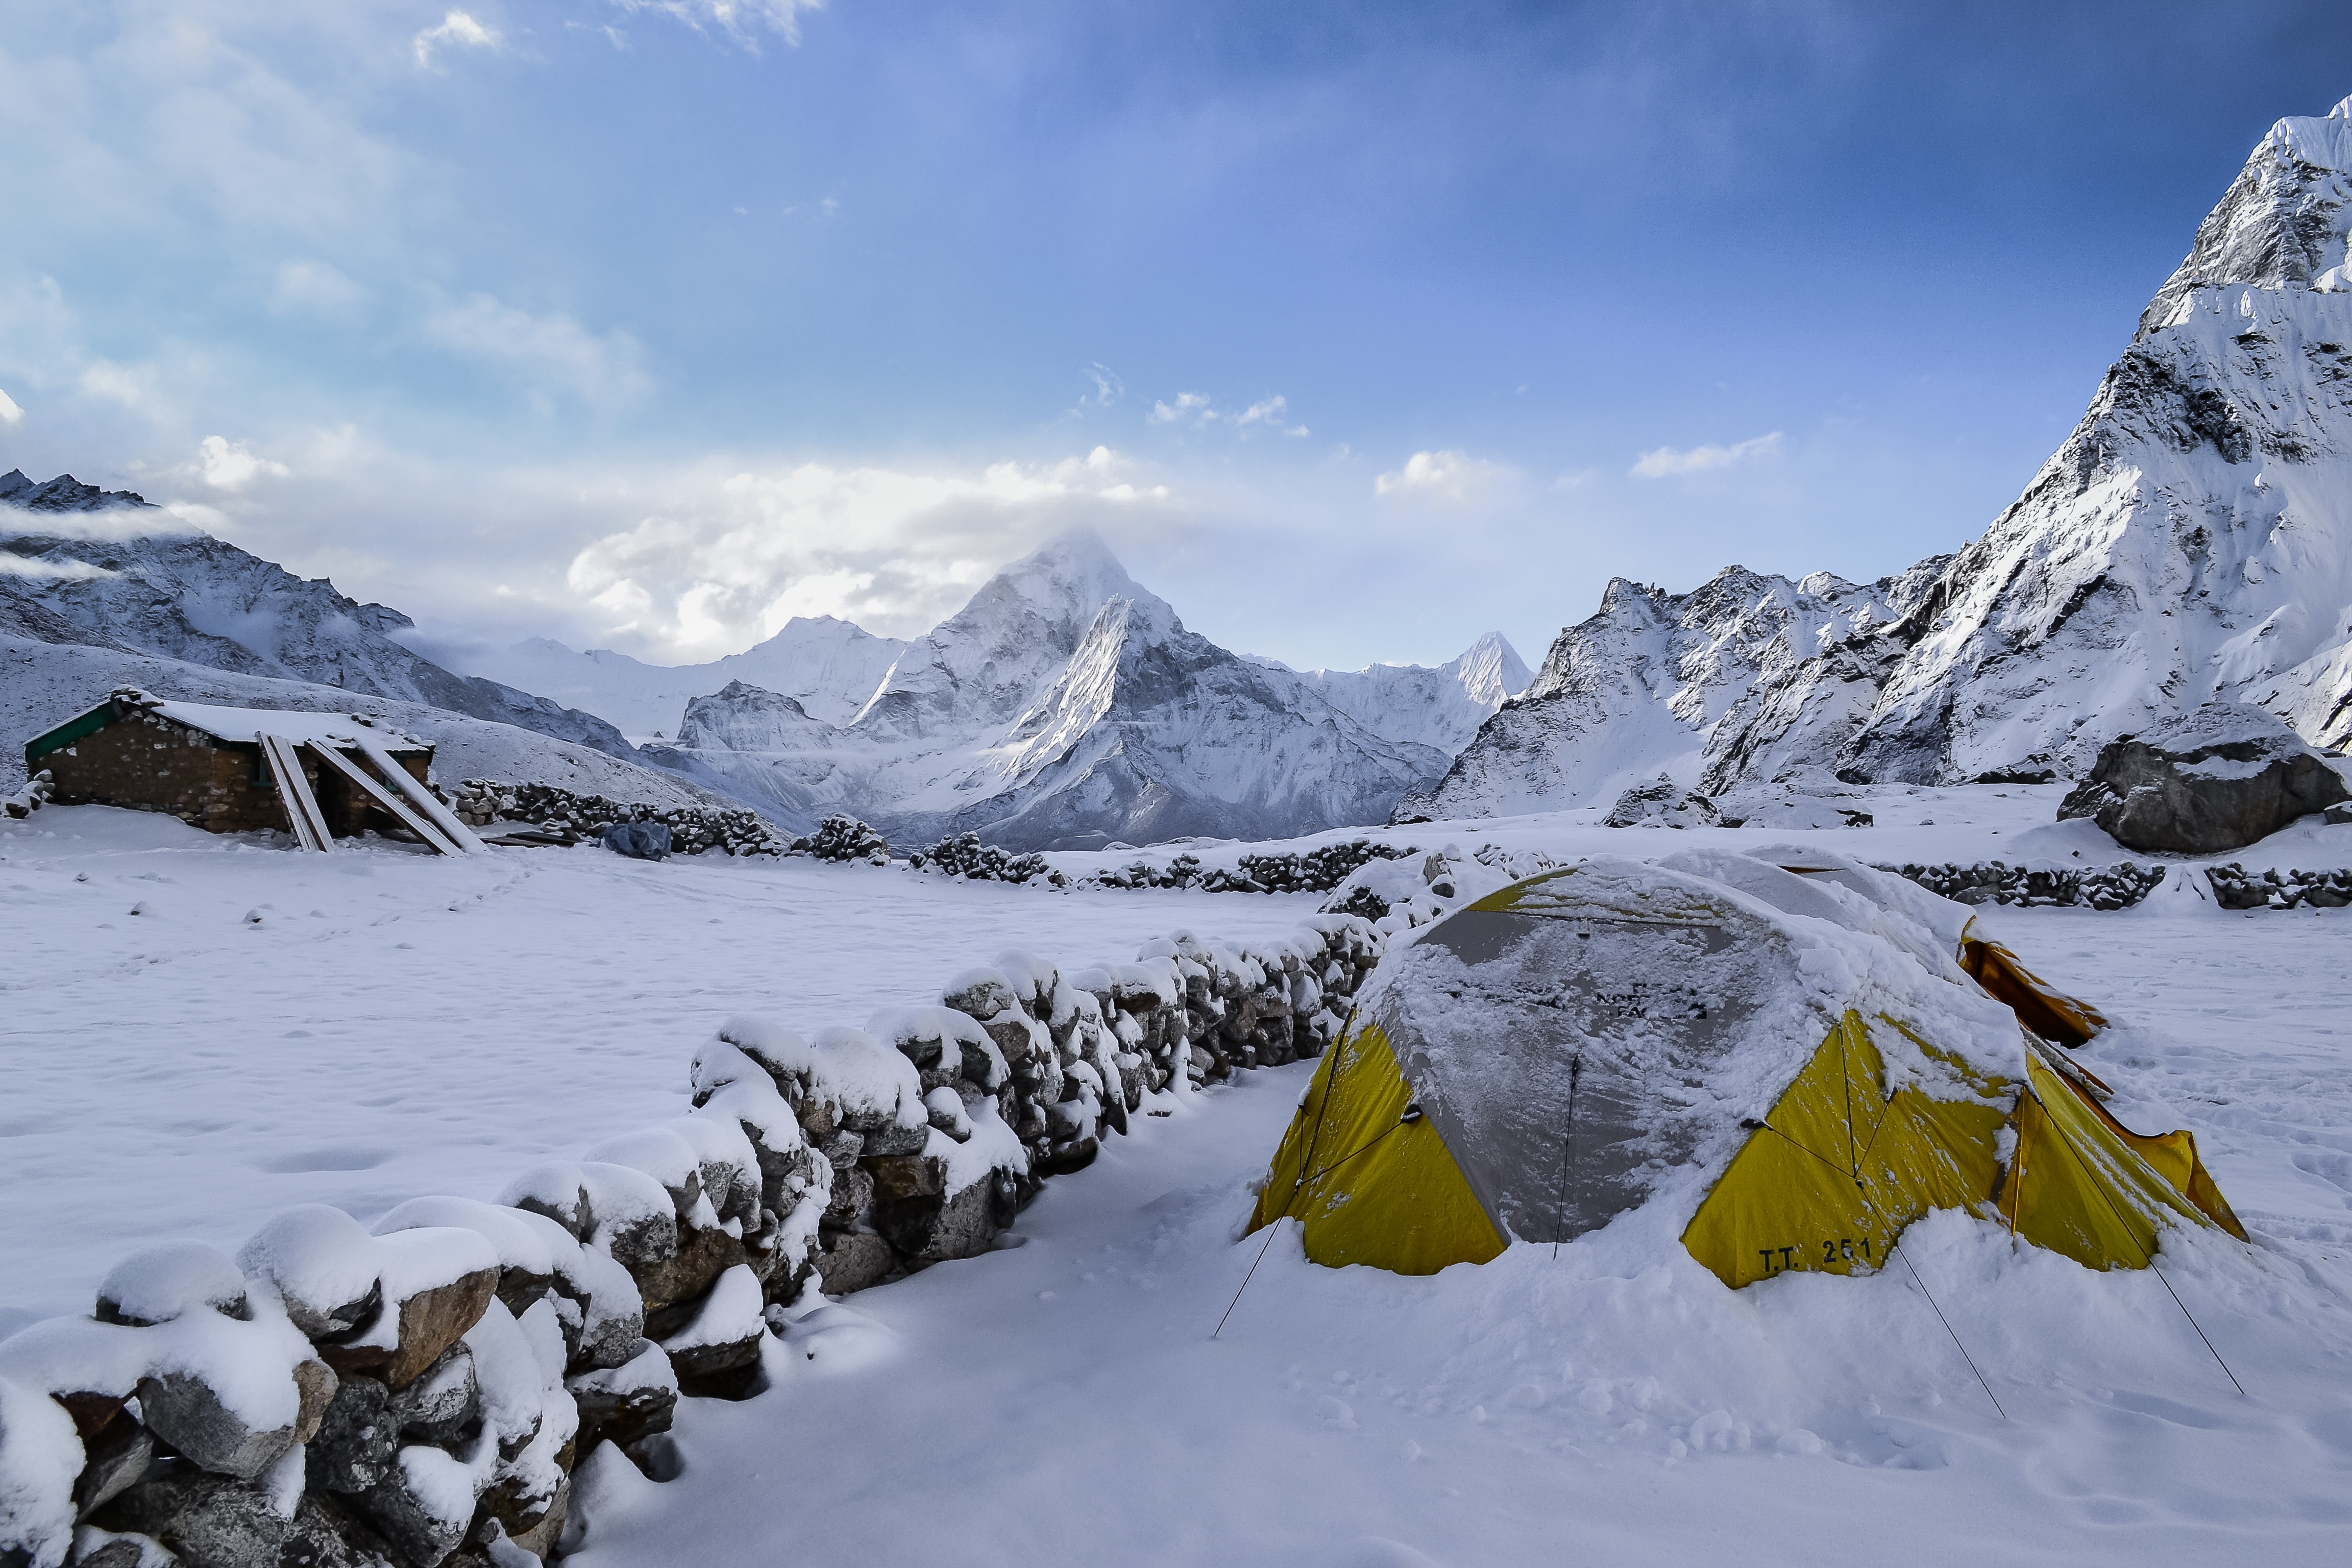
mountain, snow, cold, winter, mountain range, ice, weather, arctic, season, ridge, tent, summit, mountaineering, alps, footwear, cirque, piste, landform, ski touring, ski mountaineering, geographical feature, mountainous landforms, glacial landform, geological phenomenon